Teofila Ludwika Zasławska

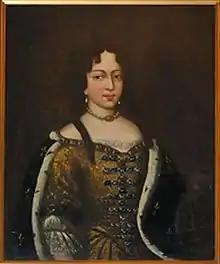

Princess Teofila Ludwika Zasławska (ca. 1650 – November 15, 1709) was a member of the Polish nobility, known as the perhaps most significant heiress and landowner of her contemporary Poland.